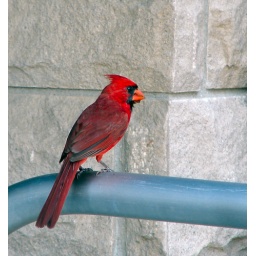
This cardinal was hanging around the dialysis center while I was waiting to give rides home from there.